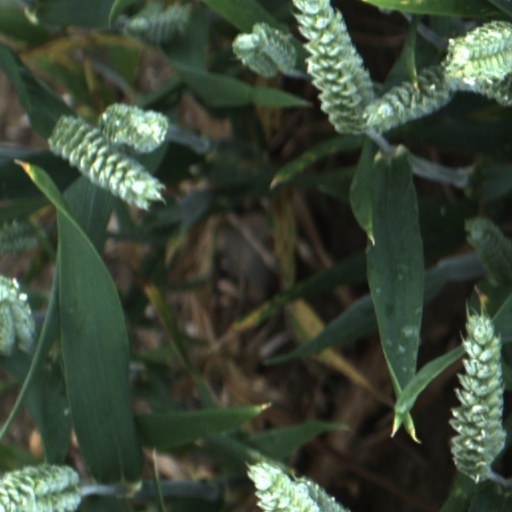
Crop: wheat